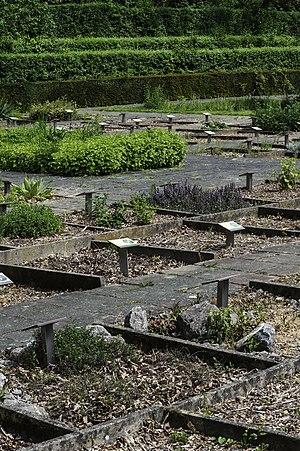
Jardin des plantes médicinales Paul Moens de l'UCLouvain. Avenue Emmanuel Mounier, Woluwe-Saint-Lambert (Bruxelles)
Le jardin des plantes médicinales Paul Moens est un jardin didactique situé à Woluwe-Saint-Lambert à proximité d'un parc public comportant des plantes ornementales et une collection de 120 arbustes à usages médicinaux. Il appartient à l'Université catholique de Louvain.
L'UCLouvain Bruxelles Woluwe, également connu sous les noms de Louvain-en-Woluwe ou d'Alma, est une implantation de l'université catholique de Louvain à Bruxelles, Belgique. Le campus, construit dès 1970 à la suite de l'affaire de Louvain, accueille les facultés de médecine et médecine dentaire, de pharmacie et des sciences biomédicales et de santé publique de l'UCLouvain, les Cliniques universitaires Saint-Luc, principal hôpital académique de l'université, ainsi que de nombreuses autres institutions d'enseignement supérieur et hautes écoles et un vaste complexe sportif.